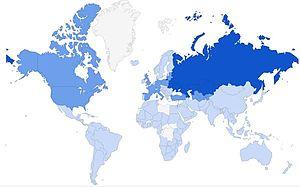
Mail.ru est un portail web ainsi qu'un moteur de recherche populaire en Russie. Il permet de mettre en ligne des photos, des vidéos et de la musique. Sur la page web ou en téléchargeant le logiciel mail.ru, il est possible de discuter par écrit, par audio et vidéo. Ce site web est aussi connu pour faire grossir son nombre de vues à l'aide d'Adwares à travers le monde.